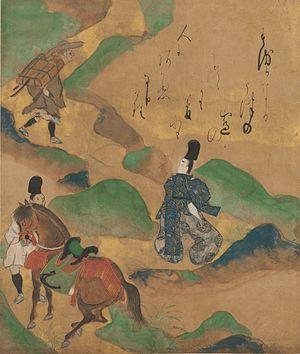
Les illustrations des Contes d’Ise apparaissent durant l’époque de Heian et constituent un thème récurrent à travers l’histoire de la peinture et de la gravure japonaise, depuis les enluminures des époques de Heian et Kamakura jusqu’aux estampes ukiyo-e, en passant par les livres illustrés de Nara et la peinture sur éventails et paravents. Ces illustrations s’inscrivent dans le thème plus général des monogatari-e, les illustrations de romans ou de contes.